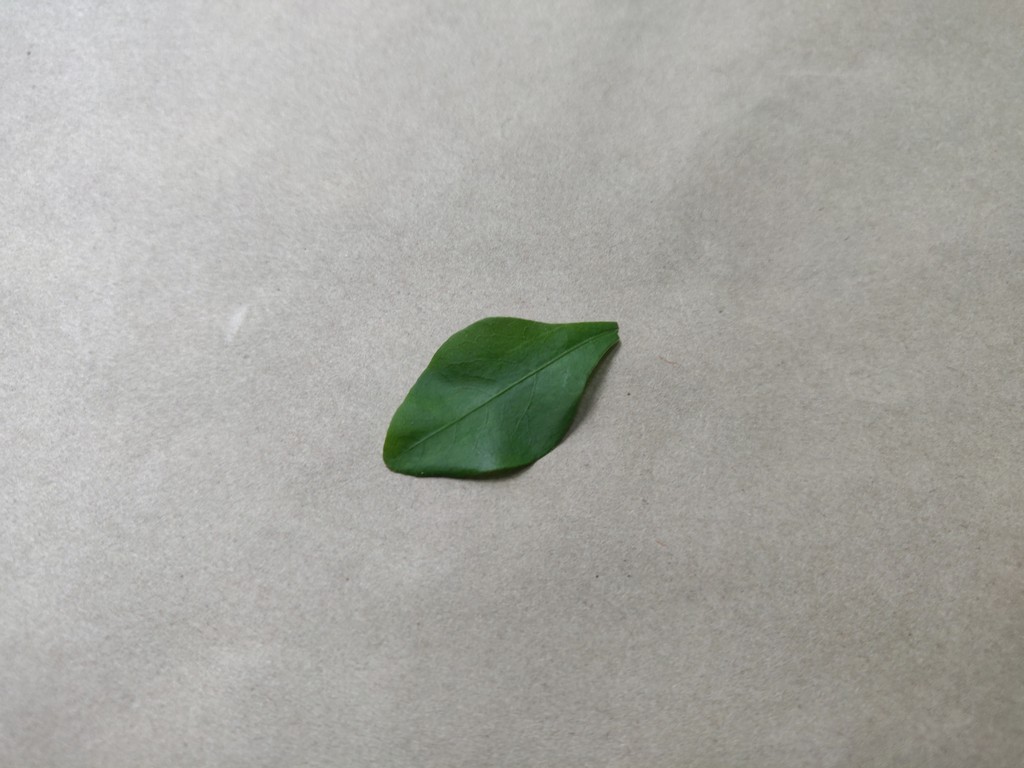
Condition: Healthy
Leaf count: single
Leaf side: front